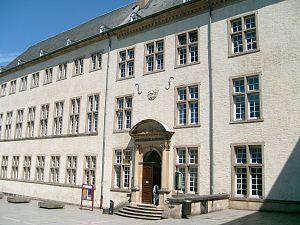
La Bibliothèque nationale de Luxembourg a été fondée en 1899 sous sa forme actuelle. Elle prend la suite de différentes institutions qui trouvent leurs origines au XVIIIᵉ siècle.